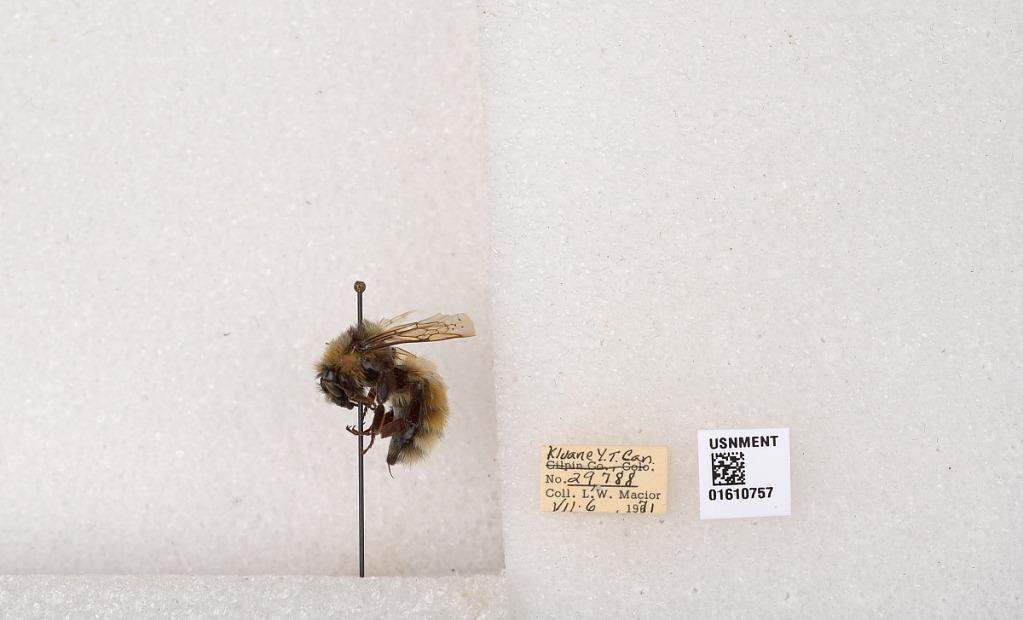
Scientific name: Bombus (Pyrobombus) sylvicola Kirby
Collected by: L. Macior
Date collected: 1971-7-6
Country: Canada
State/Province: Yukon Territory
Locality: Kluane National Park and Reserve
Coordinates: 60.7493, -139.504